James Whitfield (bishop)

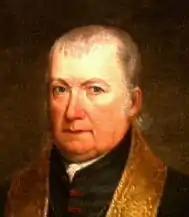

James Whitfield, PSS (November 3, 1770 – October 19, 1834) was an English-born Catholic prelate who served as Archbishop of Baltimore from 1828 until his death in 1834. He was a member of the Sulpicians.